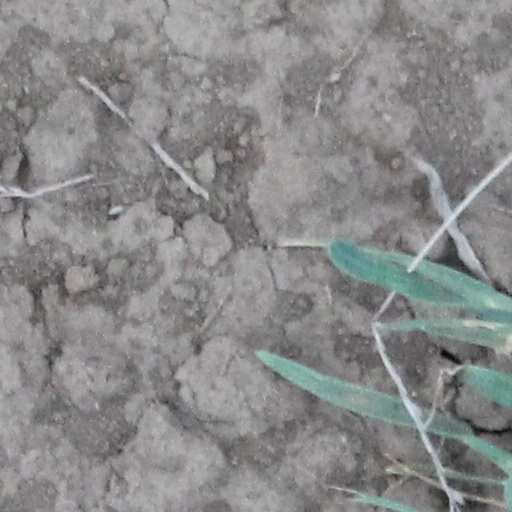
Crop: wheat